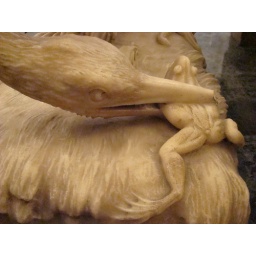
(238) Bird eating frog in animal room - Vatican Museums